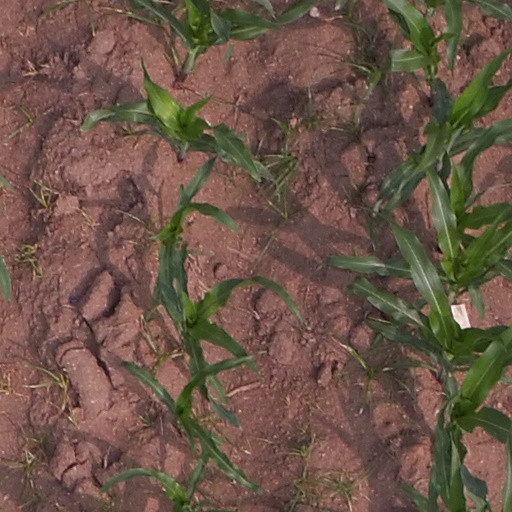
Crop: maize; corn